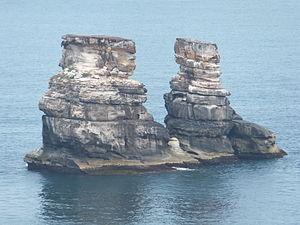
Les îlots Zhutai sont deux Îlots similaires en forme de bâton de bougie dans le district de Jinshan, dans le Nouveau Taipei à Taïwan.